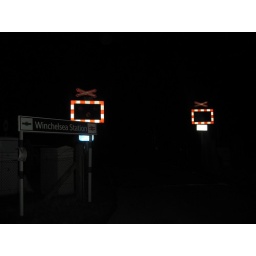
The train station, in the middle of nowhere, and barely lit. We're walking back to Rye Station, though.